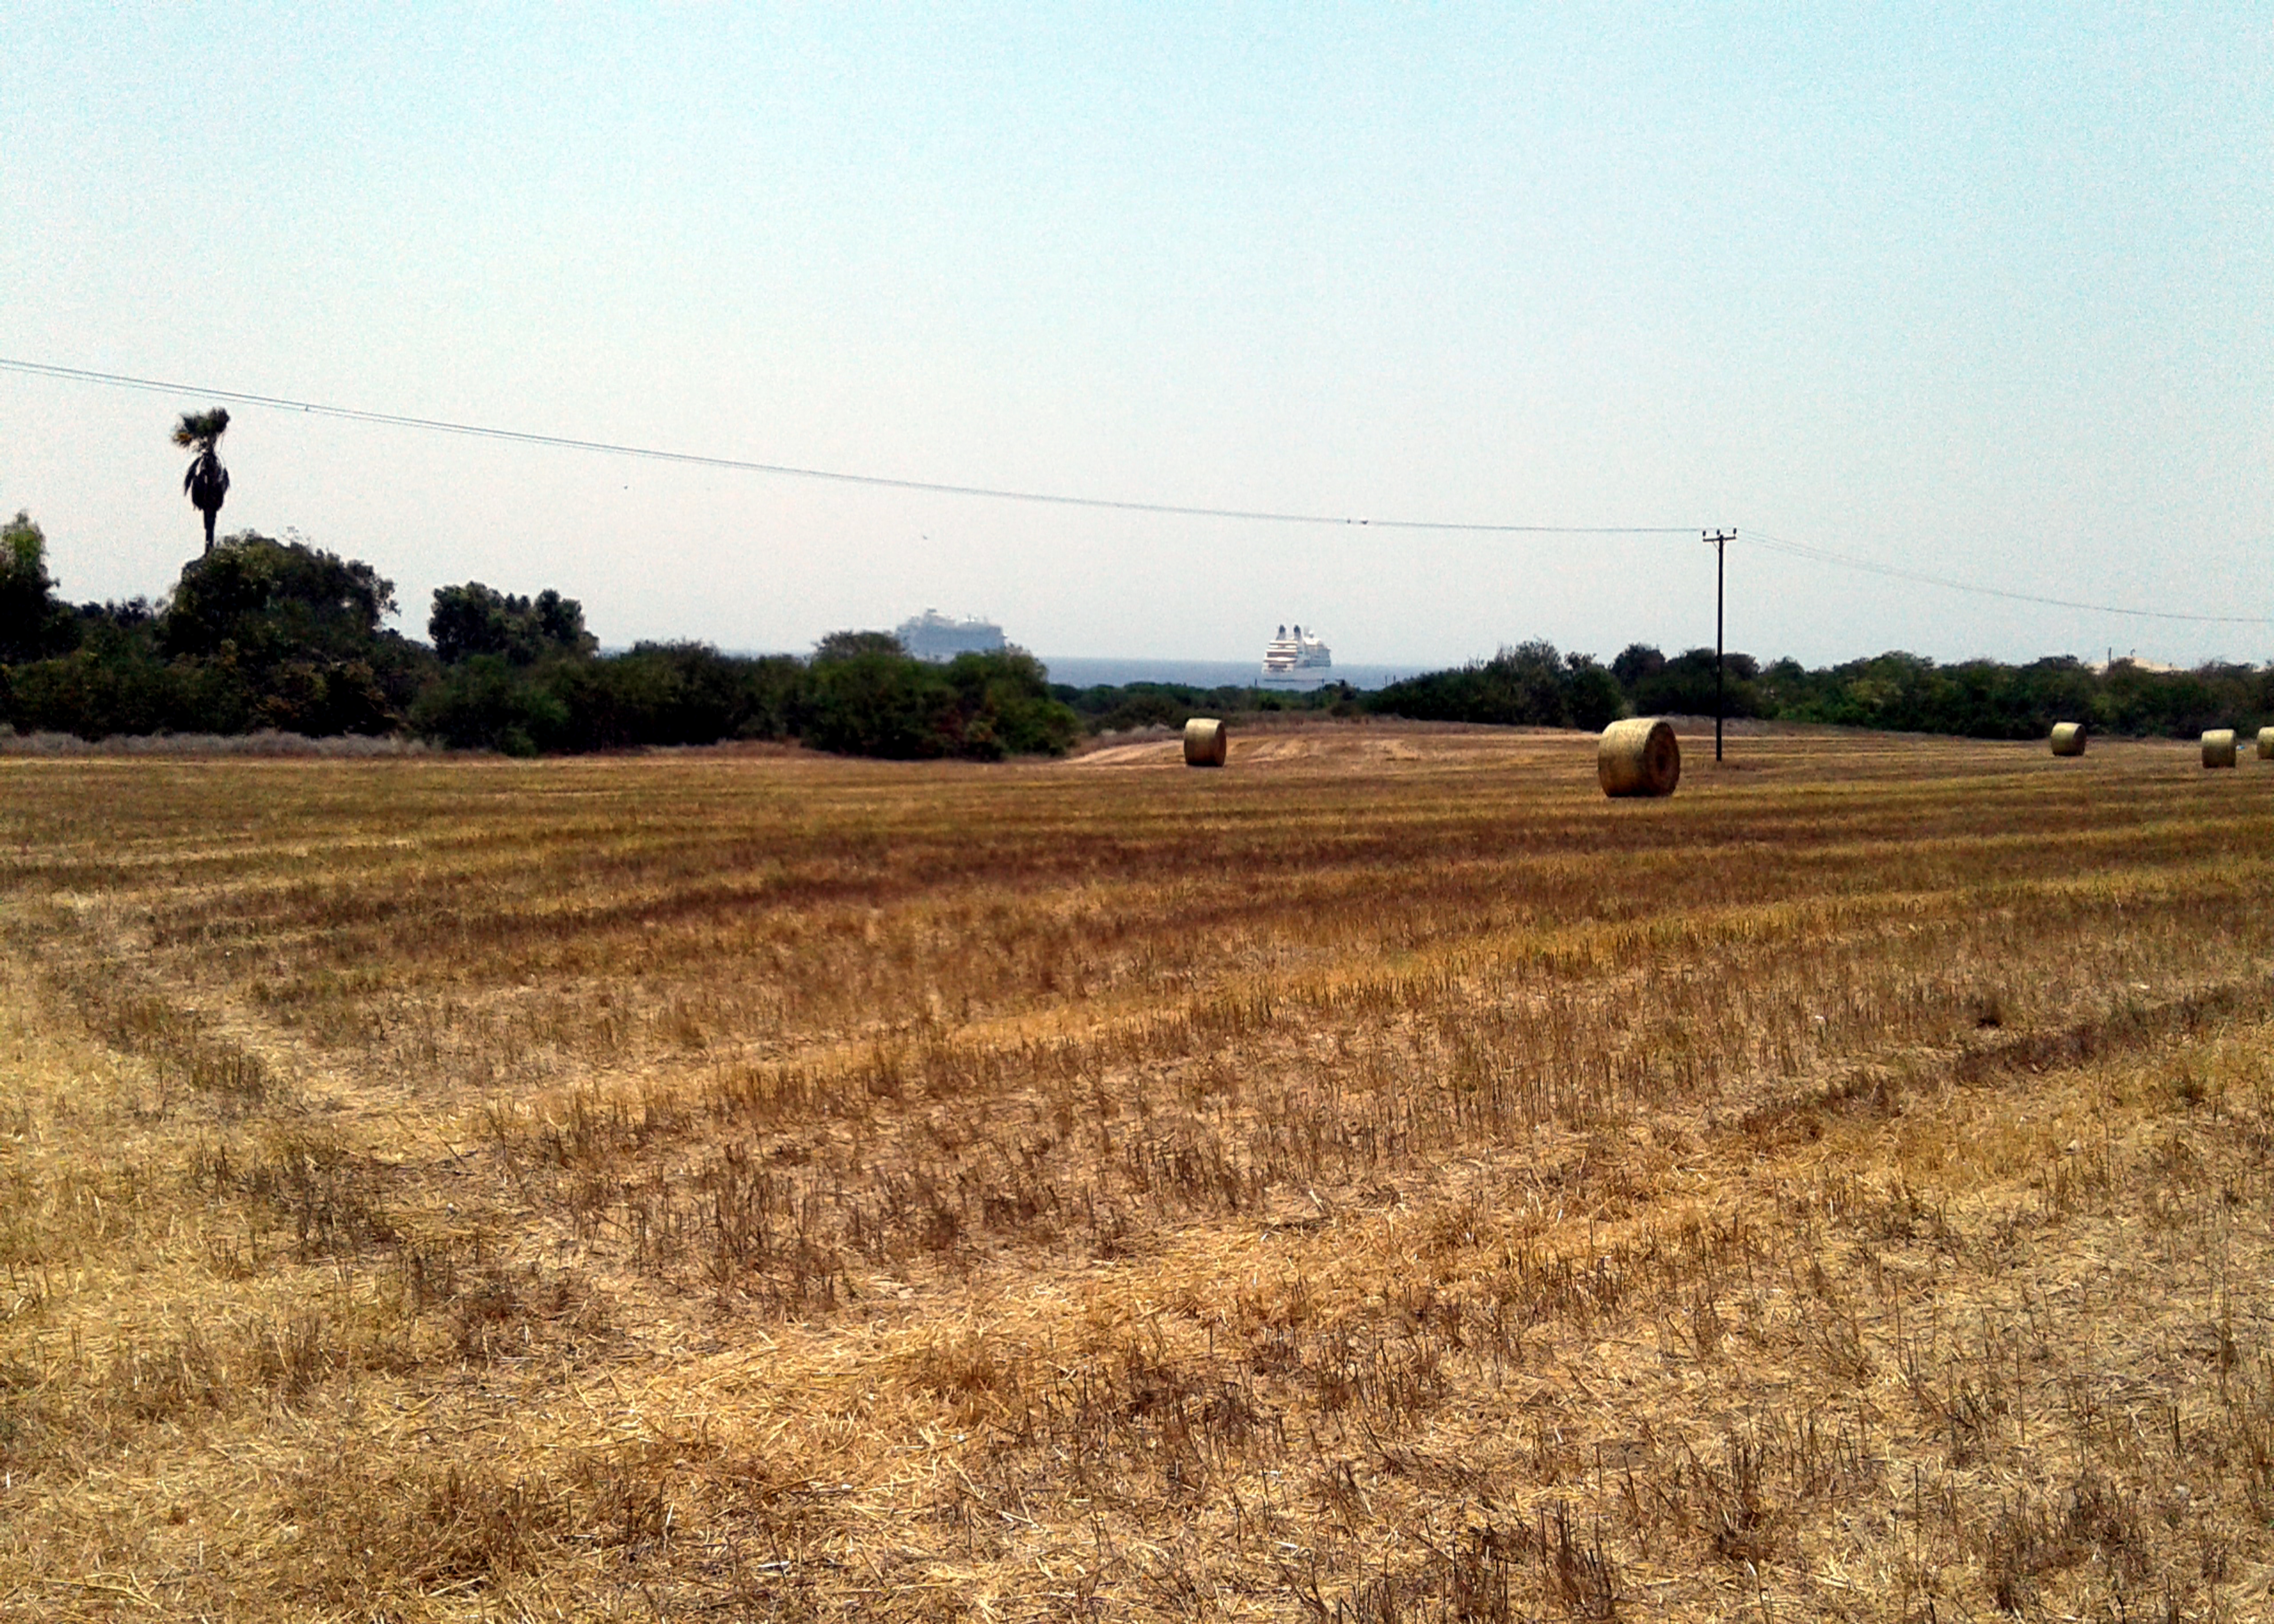
field, vegetation, straw, blue, cereals, dried, sky, plant, tree, natural landscape, grass, agriculture, grassland, plain, landscape, meadow, grass family, horizon, event, prairie, wind, hay, pasture, soil, plantation, road, steppe, cash crop, machine, crop, wheat, harvester, agricultural machinery, harvest, overhead power line, hill, paddy field, house, village, farm, poales, cereal